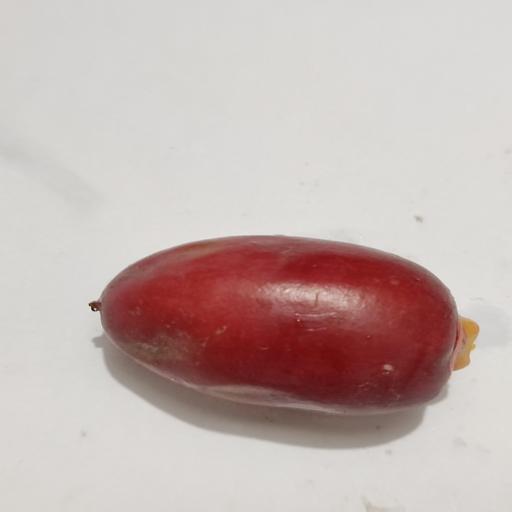
Crop type: Date Palm